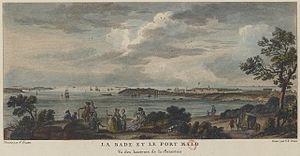
Planche tirée des Nouvelles vues perspectives des ports de France dessinées pour le Roi par M. Ozanne. Gravées par Y. Le Gouaz en 1776.
À partir de 1720, le XVIIIᵉ siècle est celui du développement du commerce colonial en France, qui enrichit les grands négociants, dont la fortune globale passe de 18 à 120 millions de livres en 70 ans. Ils sont une centaine à Saint-Malo, La Rochelle, mais surtout près de 450 à Nantes comme à Bordeaux, avec plus de dix millionnaires à Nantes, à une époque où un immeuble parisien ne vaut que 50 000 livres. Ce commerce colonial est au cœur de la rivalité économique franco-anglaise au XVIIᵉ siècle.
Nicolas-Marie Ozanne, né à Brest le 12 janvier 1728 et mort à Paris le 3 janvier 1811, est un dessinateur de marine français.